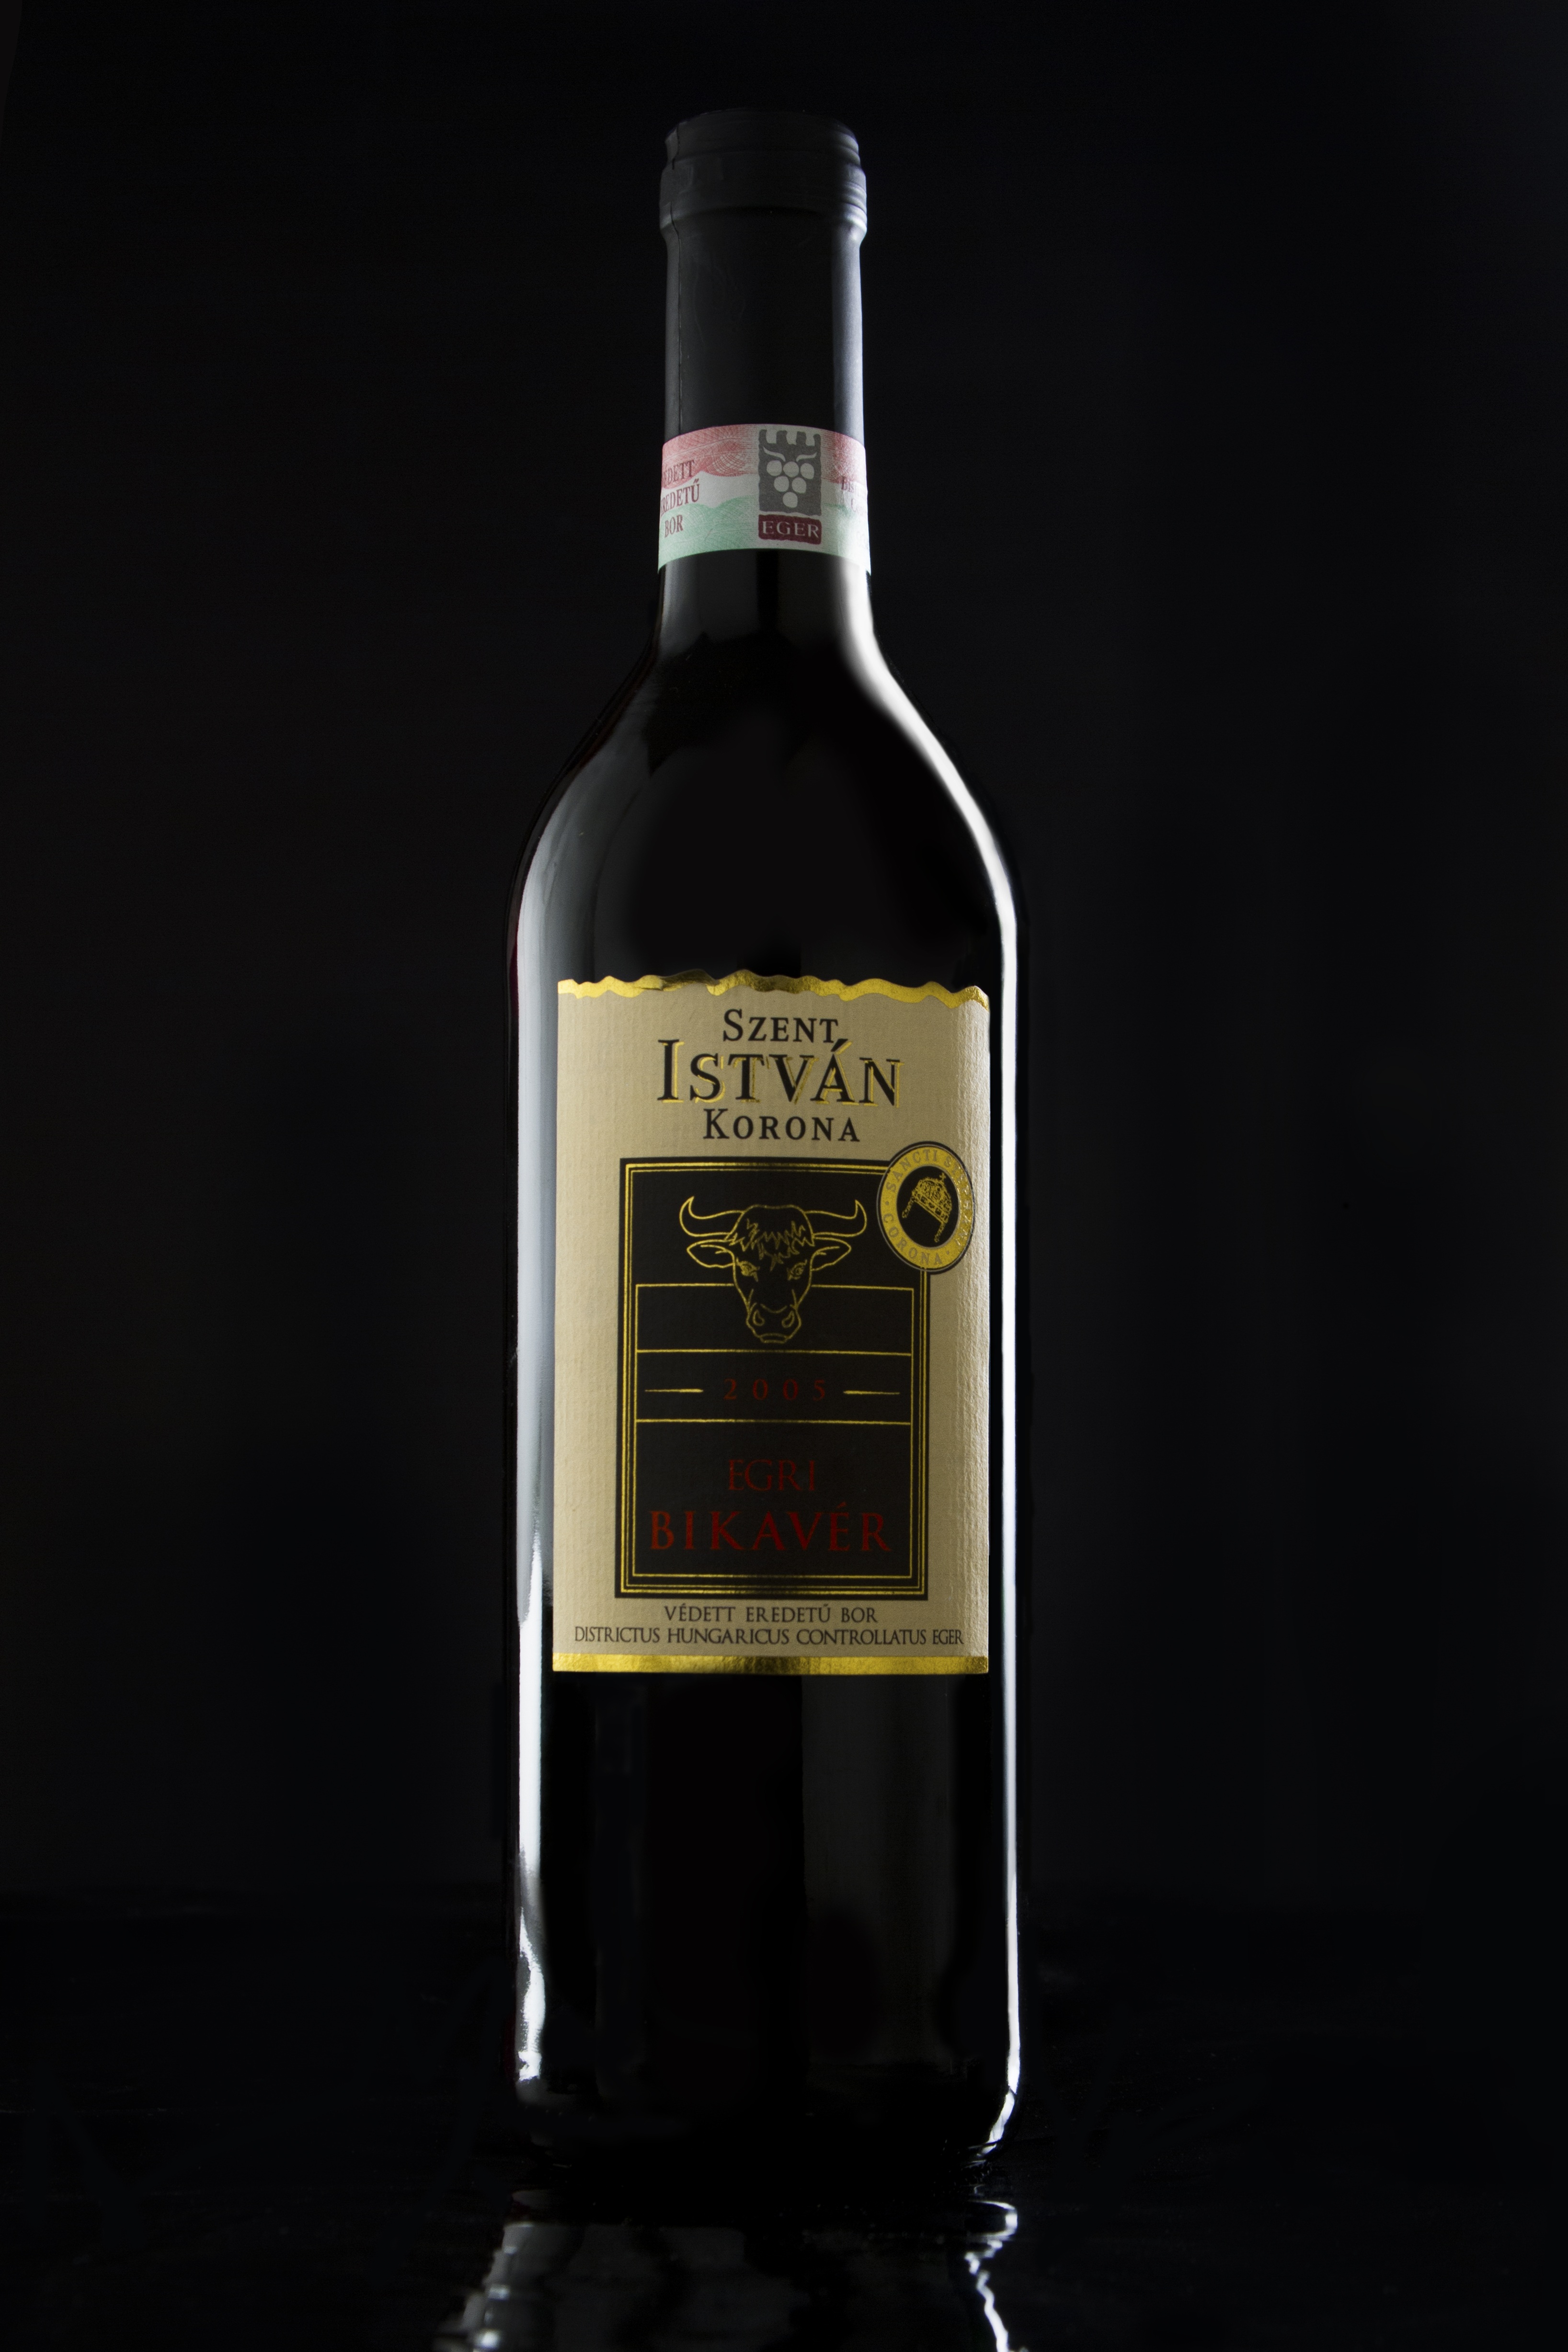
wine, drink, bottle, red wine, wine bottle, whisky, liqueur, mockup, alcoholic beverage, distilled beverage